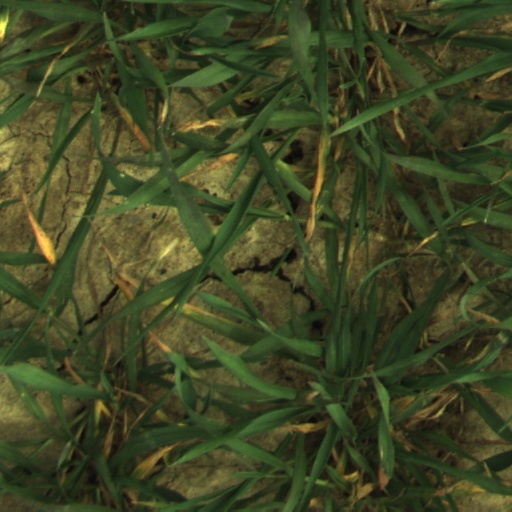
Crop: wheat